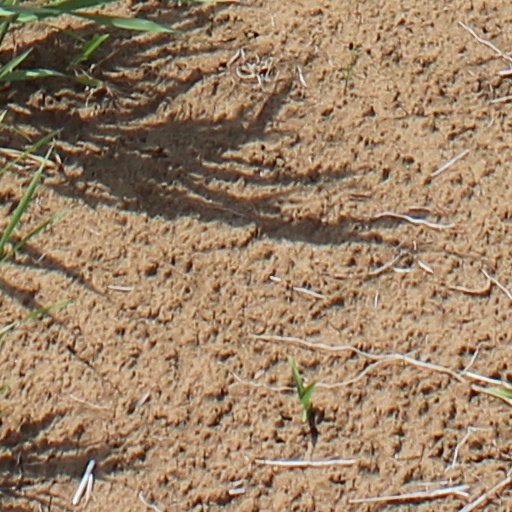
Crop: wheat